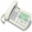
Label: telephone